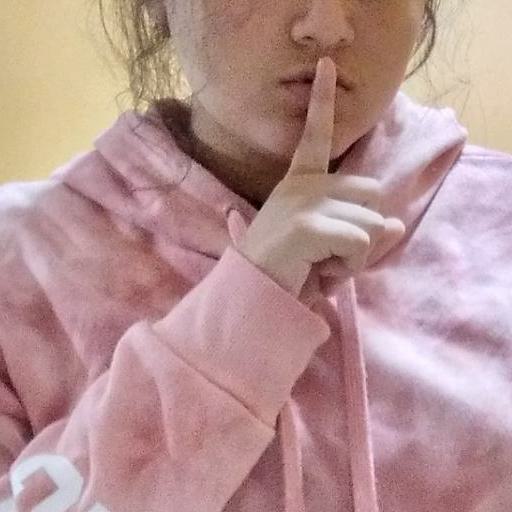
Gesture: mute